Robot competition

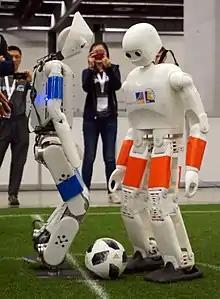
NimbRo-OP2X Humanoid Soccer Robot at RoboCup 2018 in Montreal

A robot competition is an event where the abilities and characteristics of robots may be tested and assessed. Usually, they have to outperform other robots in order to win the competition. Many competitions are for schools, but several competitions with professional and hobbyist participants also exist.